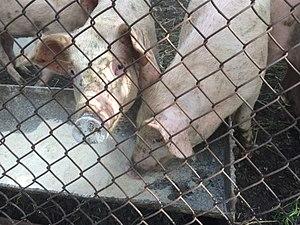
Les issues de blé sont des co-produits de l'industrie de première transformation du blé obtenus lors de la fabrication de la farine et de semoule, et plus précisément lors du blutage qui permet de séparer la farine des issues. Les issues sont constituées principalement par des fragments de l'enveloppe des grains de blé et de particules de grains dont l'albumen a été en grande partie ôté. Elles comprennent principalement les sons, remoulages, farines basses et germes. Les issues représentent en moyenne 25 à 30 % du grain de blé. Ce pourcentage est fonction du taux d'extraction.